HMS C31

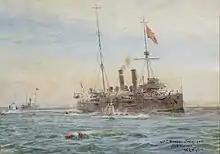
"C31" alongside HMS "Bonaventure"

HMS "C31" was one of 38 C-class submarines built for the Royal Navy in the first decade of the 20th century. She struck a mine in 1915 and sank with the loss of all hands.